Harvey Milk

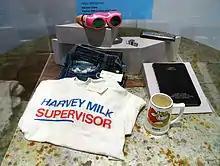
Personal belongings of Harvey Milk on display at the GLBT History Museum in San Francisco's Castro District

Milk's life has been the subject of a musical theater production; an eponymous opera; a cantata; a children's picture book; a French-language historical novel for young-adult readers; and the biopic "Milk", released in 2008 after 15 years in the making. The film was directed by Gus Van Sant and starred Sean Penn as Milk and Josh Brolin as Dan White, and won two Academy Awards for Best Original Screenplay and Best Actor. It took eight weeks to film, and often used extras who had been present at the actual events for large crowd scenes, including a scene depicting Milk's "Hope Speech" at the 1978 Gay Freedom Day Parade.